Gutsoon! Entertainment

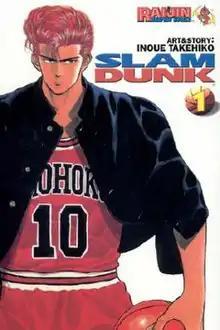
"Slam Dunk"

Some volumes of Raijin Comics were only published in Japan. These were called Raijin Collection volumes and were in large phone book magazine issues. Another line like Raijin Collection would be Shueisha Jump Remix. The list below has all the manga by the Raijin Collection label: